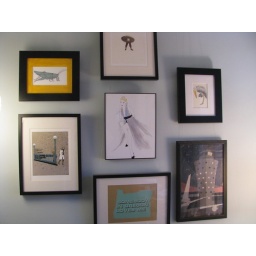
Art wall in office